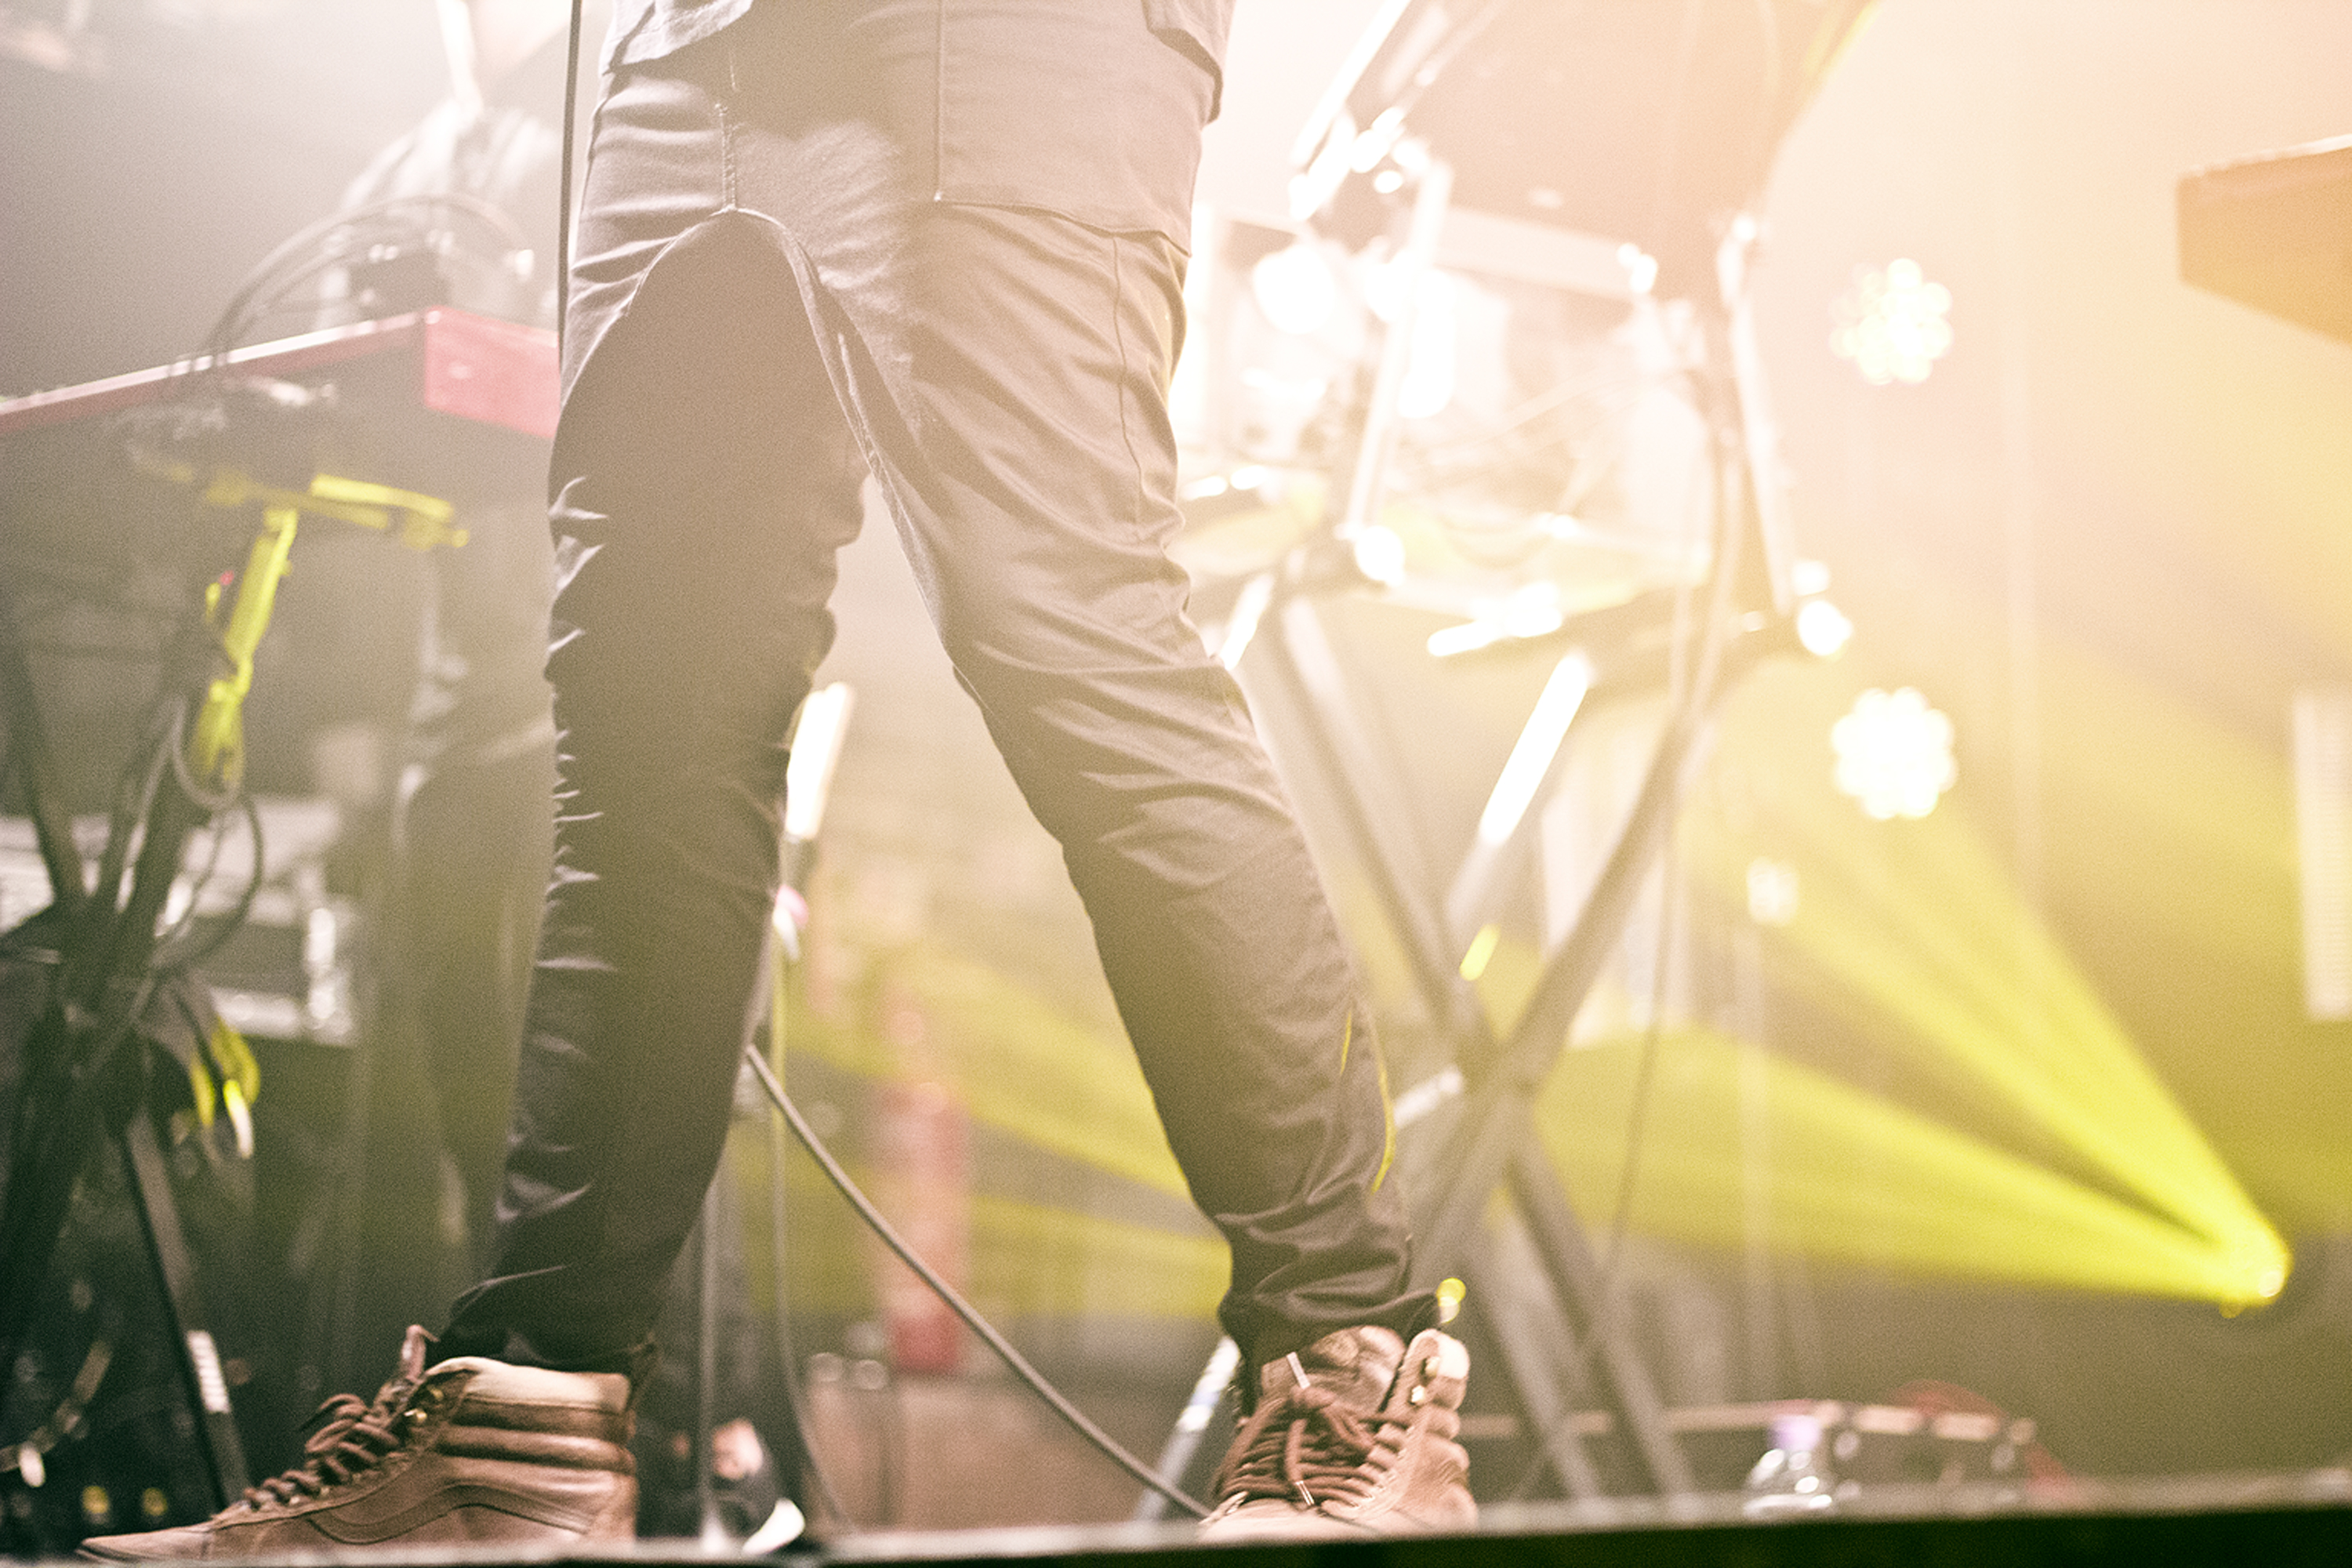
music, photography, sunlight, live, spring, color, musician, yellow, live music, shoes, legs, photograph, on stage